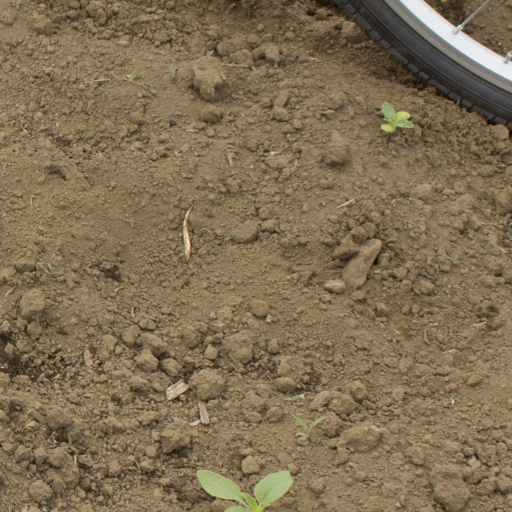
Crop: Jerusalem artichoke